Sky position (RA, Dec in degrees): 319.922, 0.8803
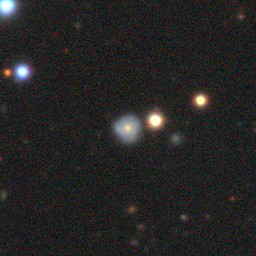
Galaxy morphology: Round Smooth Galaxies